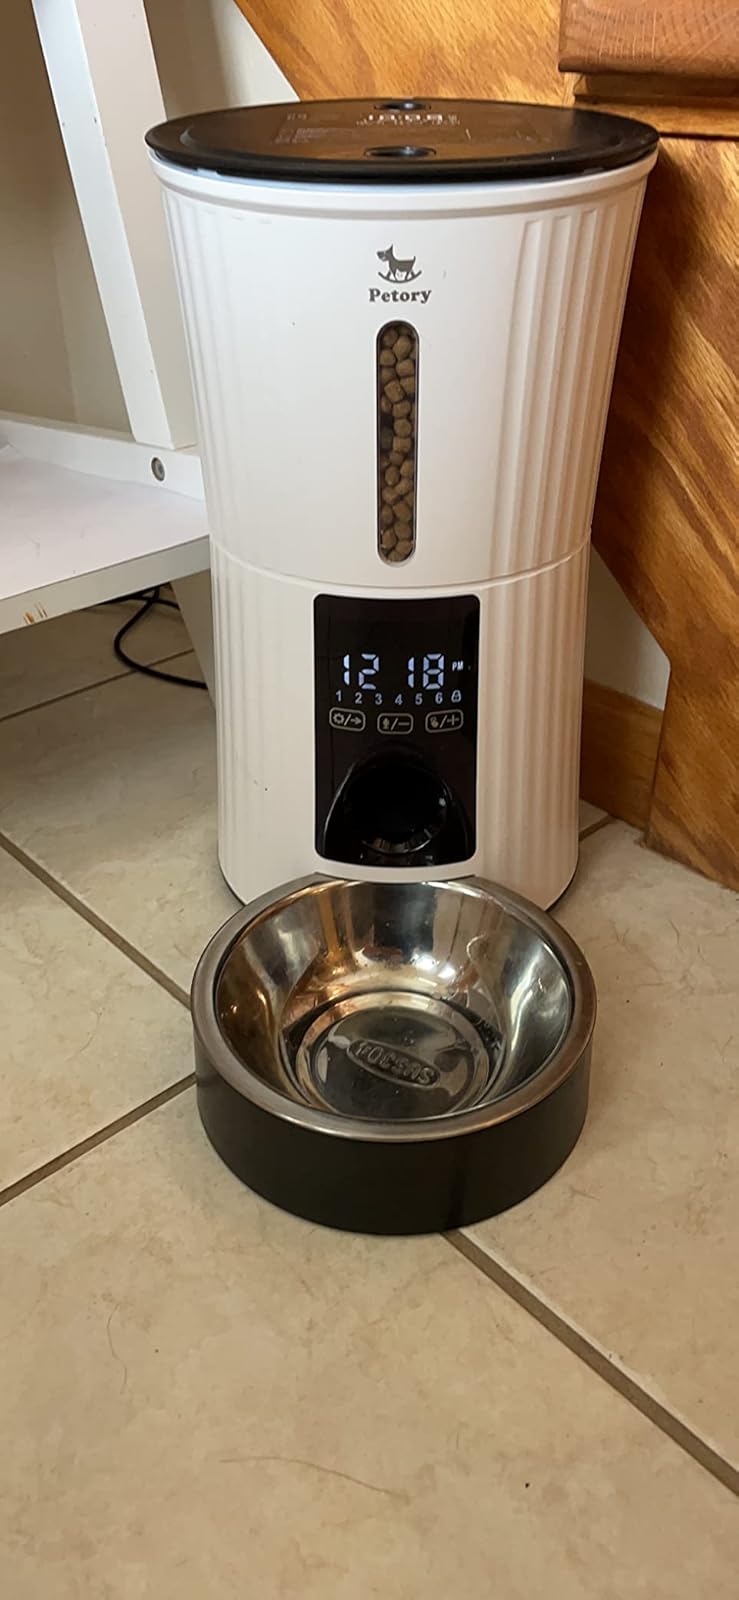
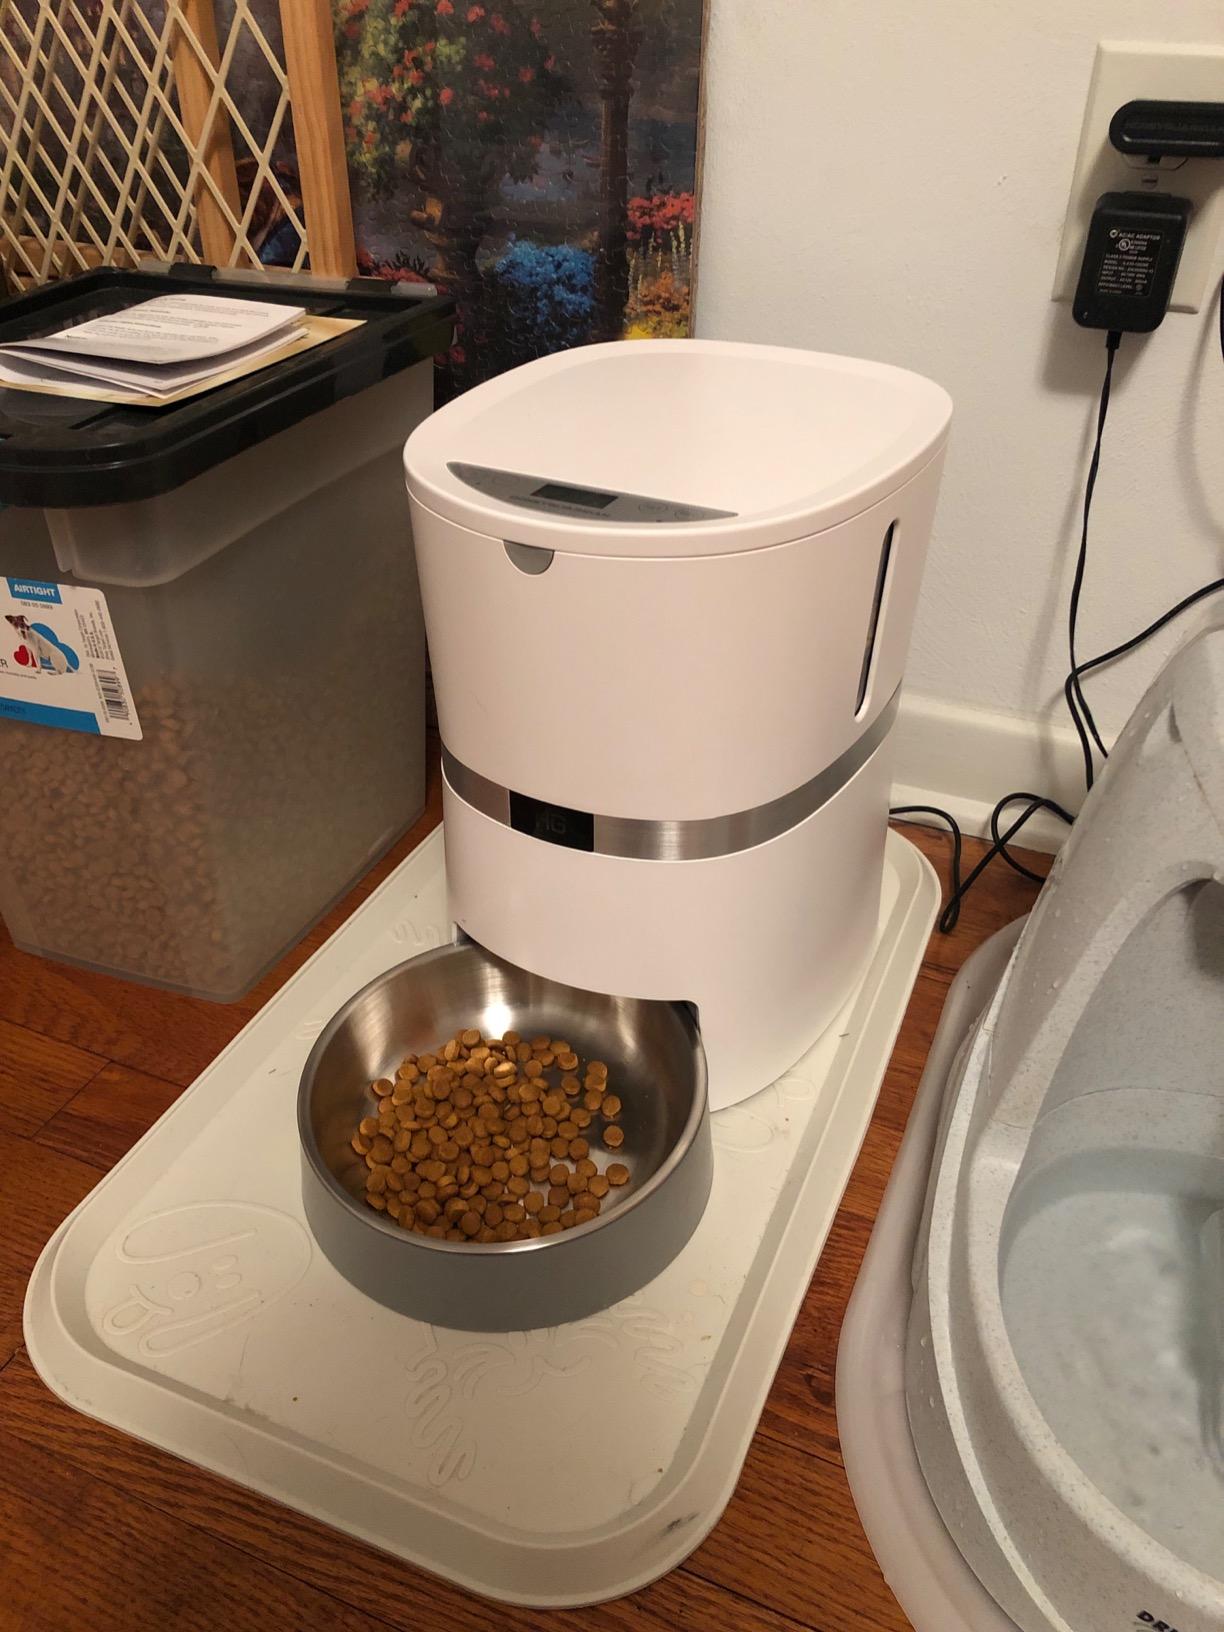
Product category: items_feeder
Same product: no